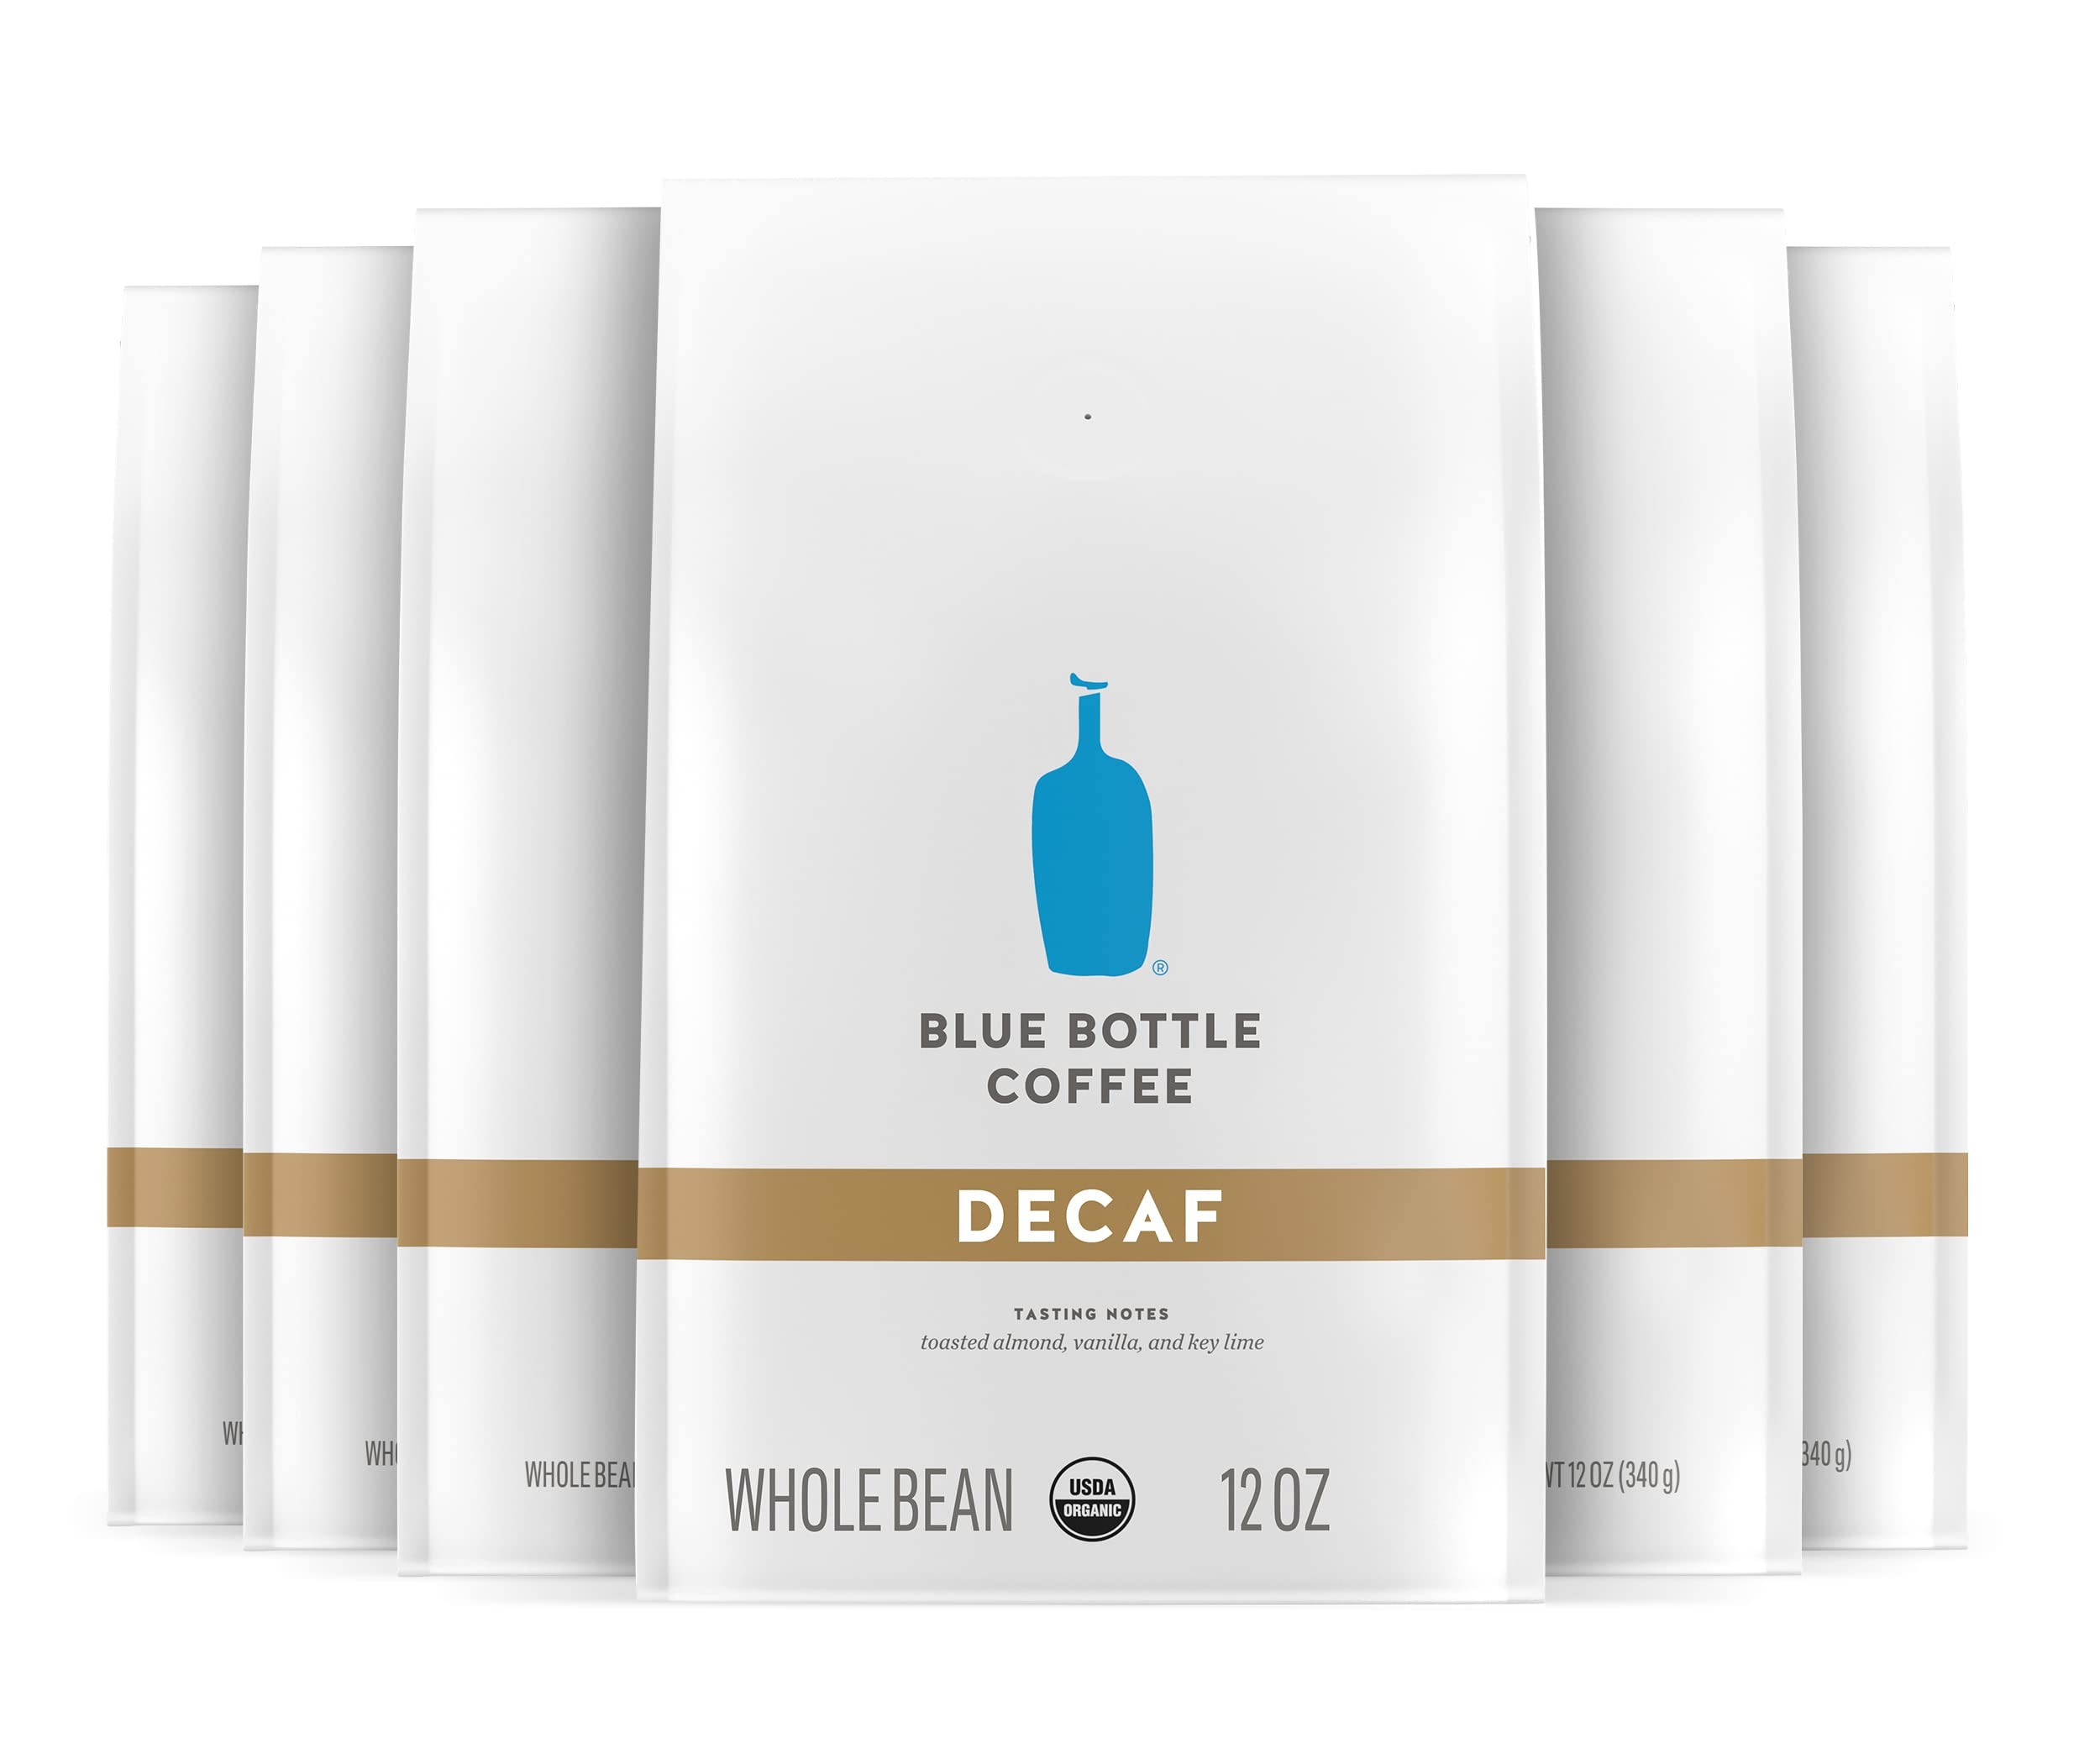
Item Name: Blue Bottle Whole Bean Organic Coffee, Decaf, Medium Roast, 12 Ounce bag (Pack of 6)
Bullet Point 1: Decaffeinated coffee: This 12 oz. bag of whole bean organic coffee is a medium-dark roast, decaffeinated using the chemical-free Swiss water process, making it a delightful cup for any time
Bullet Point 2: Tasting notes: Brings tasting notes of toasted almond, vanilla and key lime, this unique coffee blend is delightful on its own and pairs beautifully with milk or cream
Bullet Point 3: Organic and sustainable: Uses certified organic coffee beans that are roasted in small batches and sustainably sourced from trusted suppliers, crafted with high standards for the environment
Bullet Point 4: Storage instructions: Store in a cool, dark place, away from heat and moisture, brewing instructions not provided
Bullet Point 5: Decaffeinated content: Decaffeinated, caffeine-free coffee for those who want to reduce caffeine intake without compromising on flavor
Product Description: Decaf is a smooth, medium-dark roast, whole bean coffee that is decaffeinated using the chemical-free Swiss water process, making it a beautiful cup for any time of the day without compromising on flavor. Roasted to increase sweetness and highlight mild roast intensity, our Decaf blend brings tasting notes of toasted almond, vanilla and key lime. This unique coffee blend is delightful on its own and pairs beautifully with milk or cream. Like all other Blue Bottle Coffee blends, Decaf is a specialty coffee crafted with the highest standards, not just for the blend itself, but also the environment. This whole bean coffee blend uses certified organic coffee beans that are roasted in small batches and sustainably sourced from trusted suppliers. Every bag of Blue Bottle Coffee guarantees quality and unique flavor profiles for you to enjoy from the comfort of your home. In addition to this organic Decaf roast whole bean coffee, Blue Bottle Coffee offers a wide variety of high-quality specialty blends ranging from Bright, Bold, Balanced and Espresso. There's a Blue Bottle coffee for every taste and mood.
Value: 72.0
Unit: Ounce

Price: 16.49